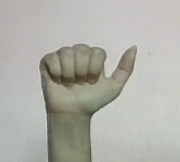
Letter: dhad